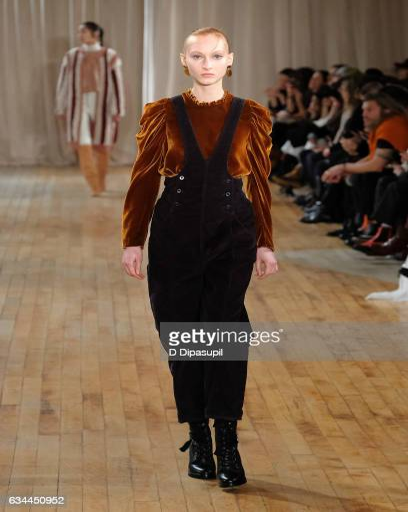
a model walks the runway at the fashion show during fashion week